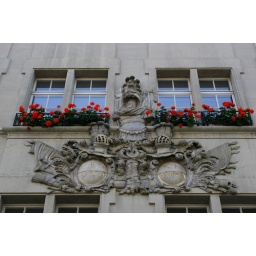
Flowers in the windows and sculpture on the wall of a building in Bern Switzerland